Michigan Wolverines women's volleyball

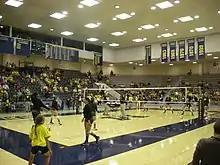
Cliff Keen Arena as it appeared during the 2013 season

Since 1989, the team has played its home matches at Cliff Keen Arena located on Hoover Street in the school's athletic campus between the Administration Building and the Intramural Building. The facility has a seating capacity of 1,800 and is also used by Michigan's men's gymnastics and wrestling teams. It was built in 1956 for the Michigan swimming and diving team and was known as the Matt Mann Pool from 1956 to 1988 and as Varsity Arena from 1988 to 1989.